Artistic gymnastics at the 2022 Mediterranean Games

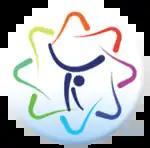

The artistic gymnastics competitions at the 2022 Mediterranean Games in Oran took place between 26–29 June at the Miloud Hadefi Complex Omnisport Arena.